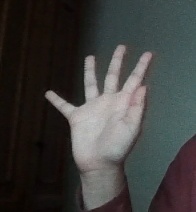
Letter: sheen